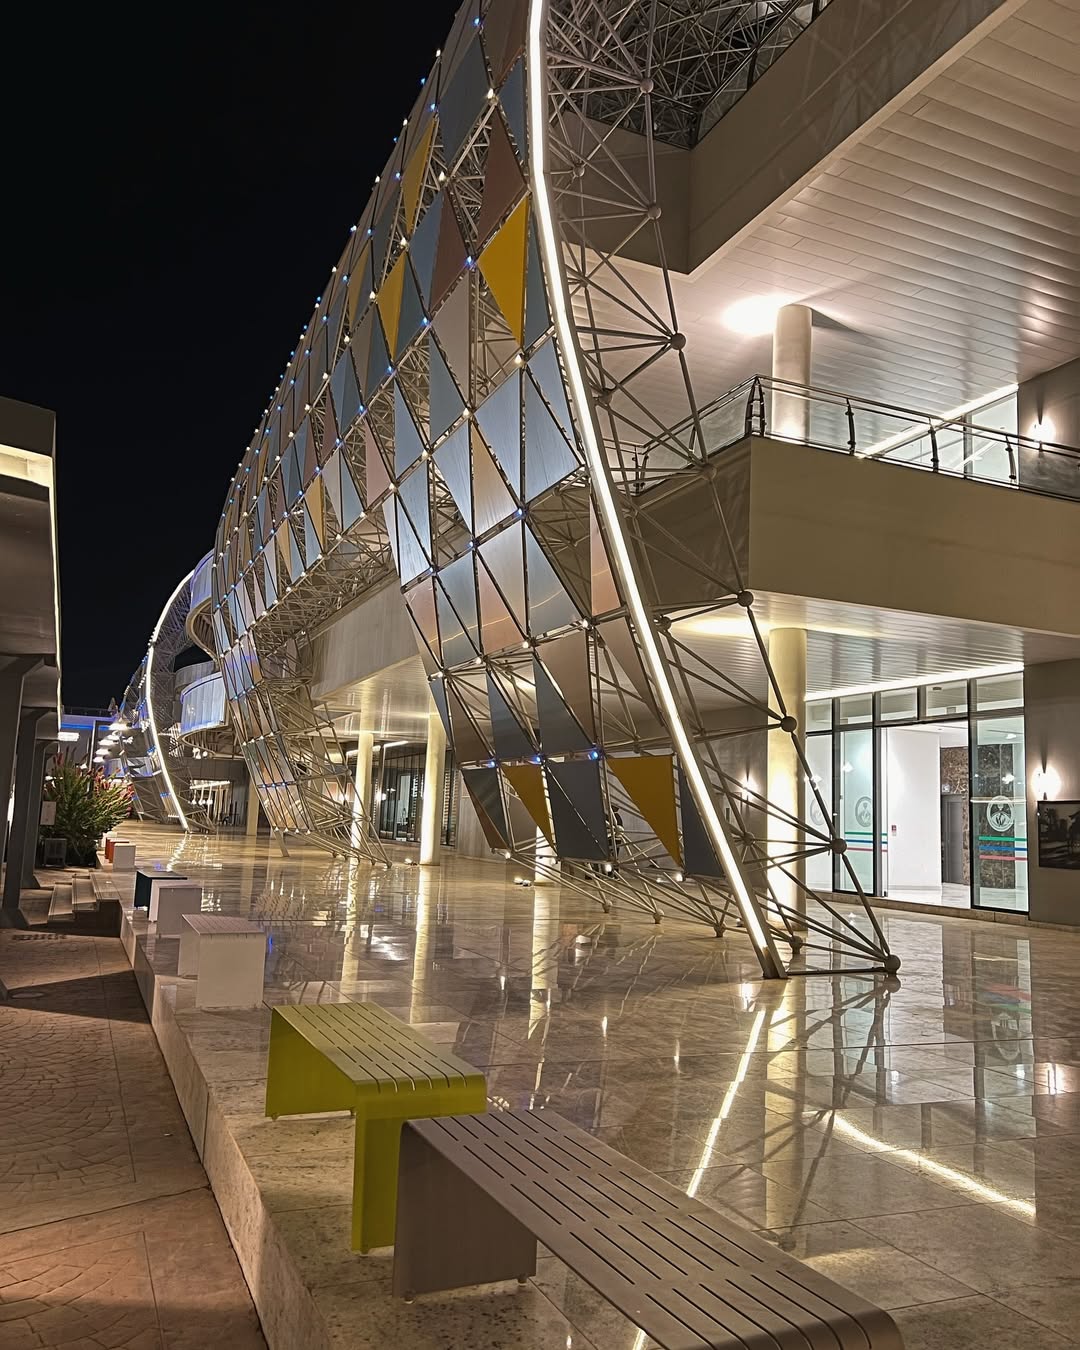
الوصف بالفصحى: تظهر الصورة إحدى مراكز التسوق  في العاصمة الخرطوم.
الوصف بالعامية السودانية: واحد من المولات القاعدة في العاصمة الخرطوم.
التصنيف: Public Spaces & Infrastructure